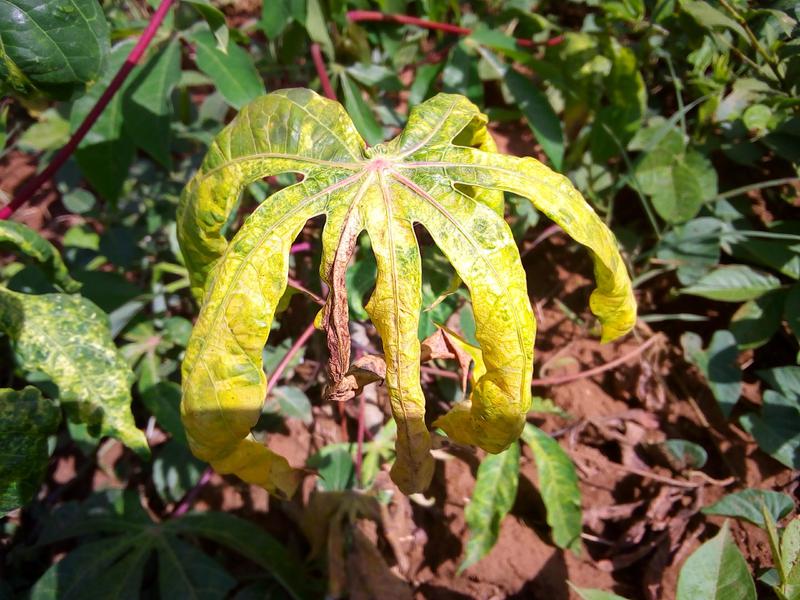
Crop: cassava
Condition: bacterial_blight